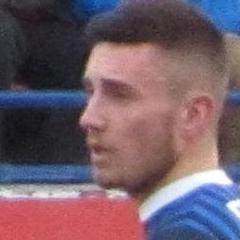
Age: 22